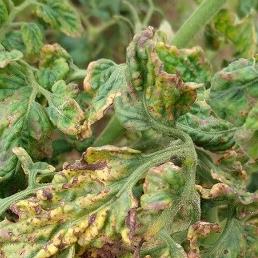
Crop: Tomato
Condition: virosis-d